Thorntoun house and estate

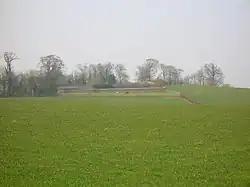
The view of Thorntoun from Crosshouse.

Timothy Pont's map of 1604 as published by Johan Blaeu in 1654 clearly marks Thorntoun so do Ainslie's map of 1821, Armstrong's map of 1775 and Herman Moll's map of "The Shire of Renfrew with Cuningham" in 1745. General Roy's Military Survey map of Scotland (1745–55) shows the site named as simply 'Thorn'.